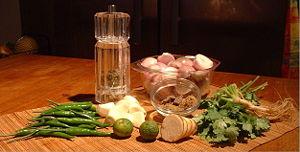
Le curry vert est une variété de curry de Thaïlande centrale.